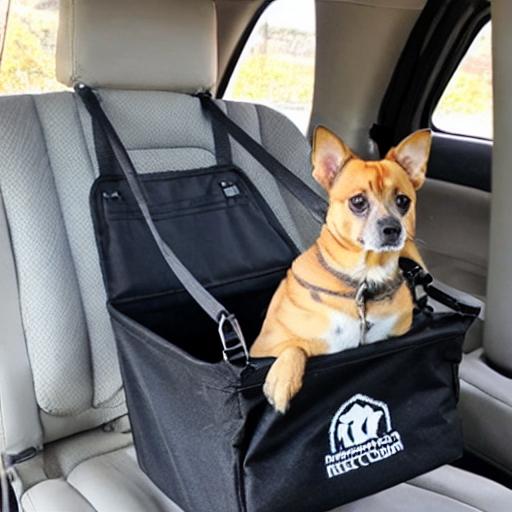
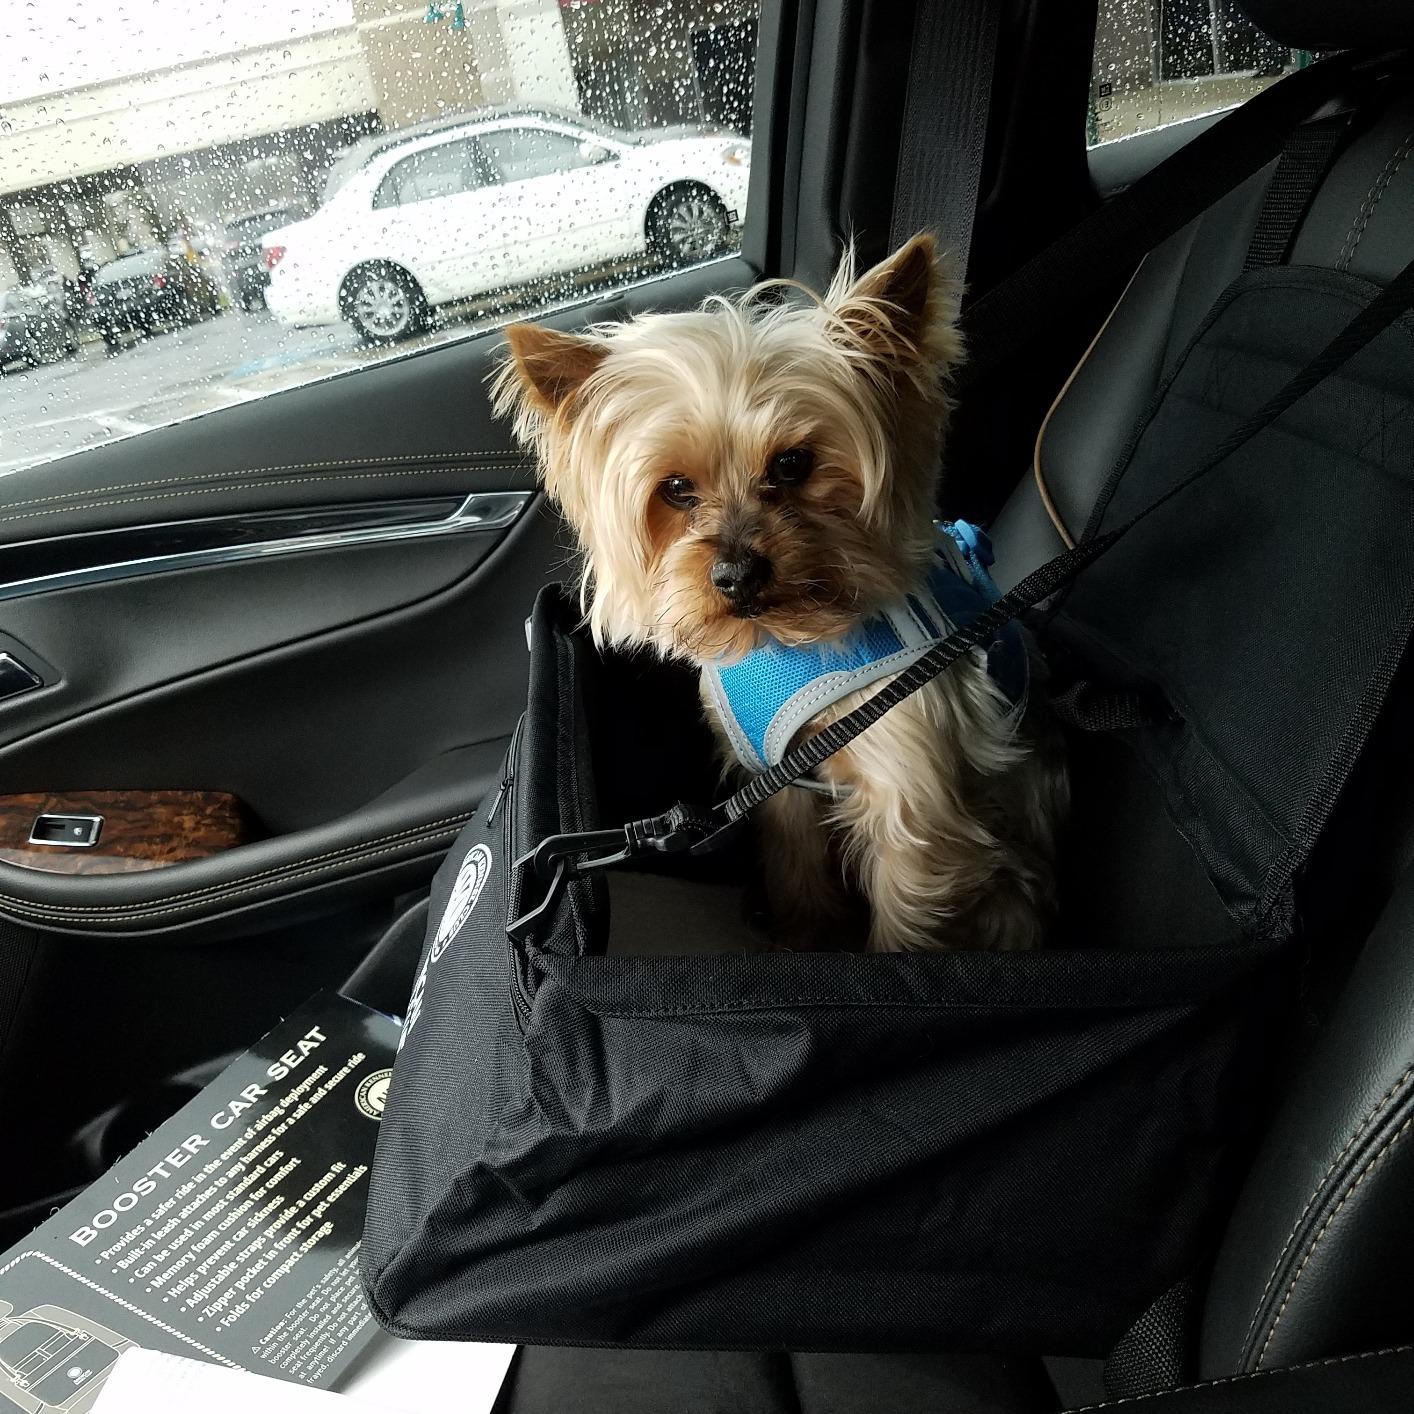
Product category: items_kennel
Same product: no